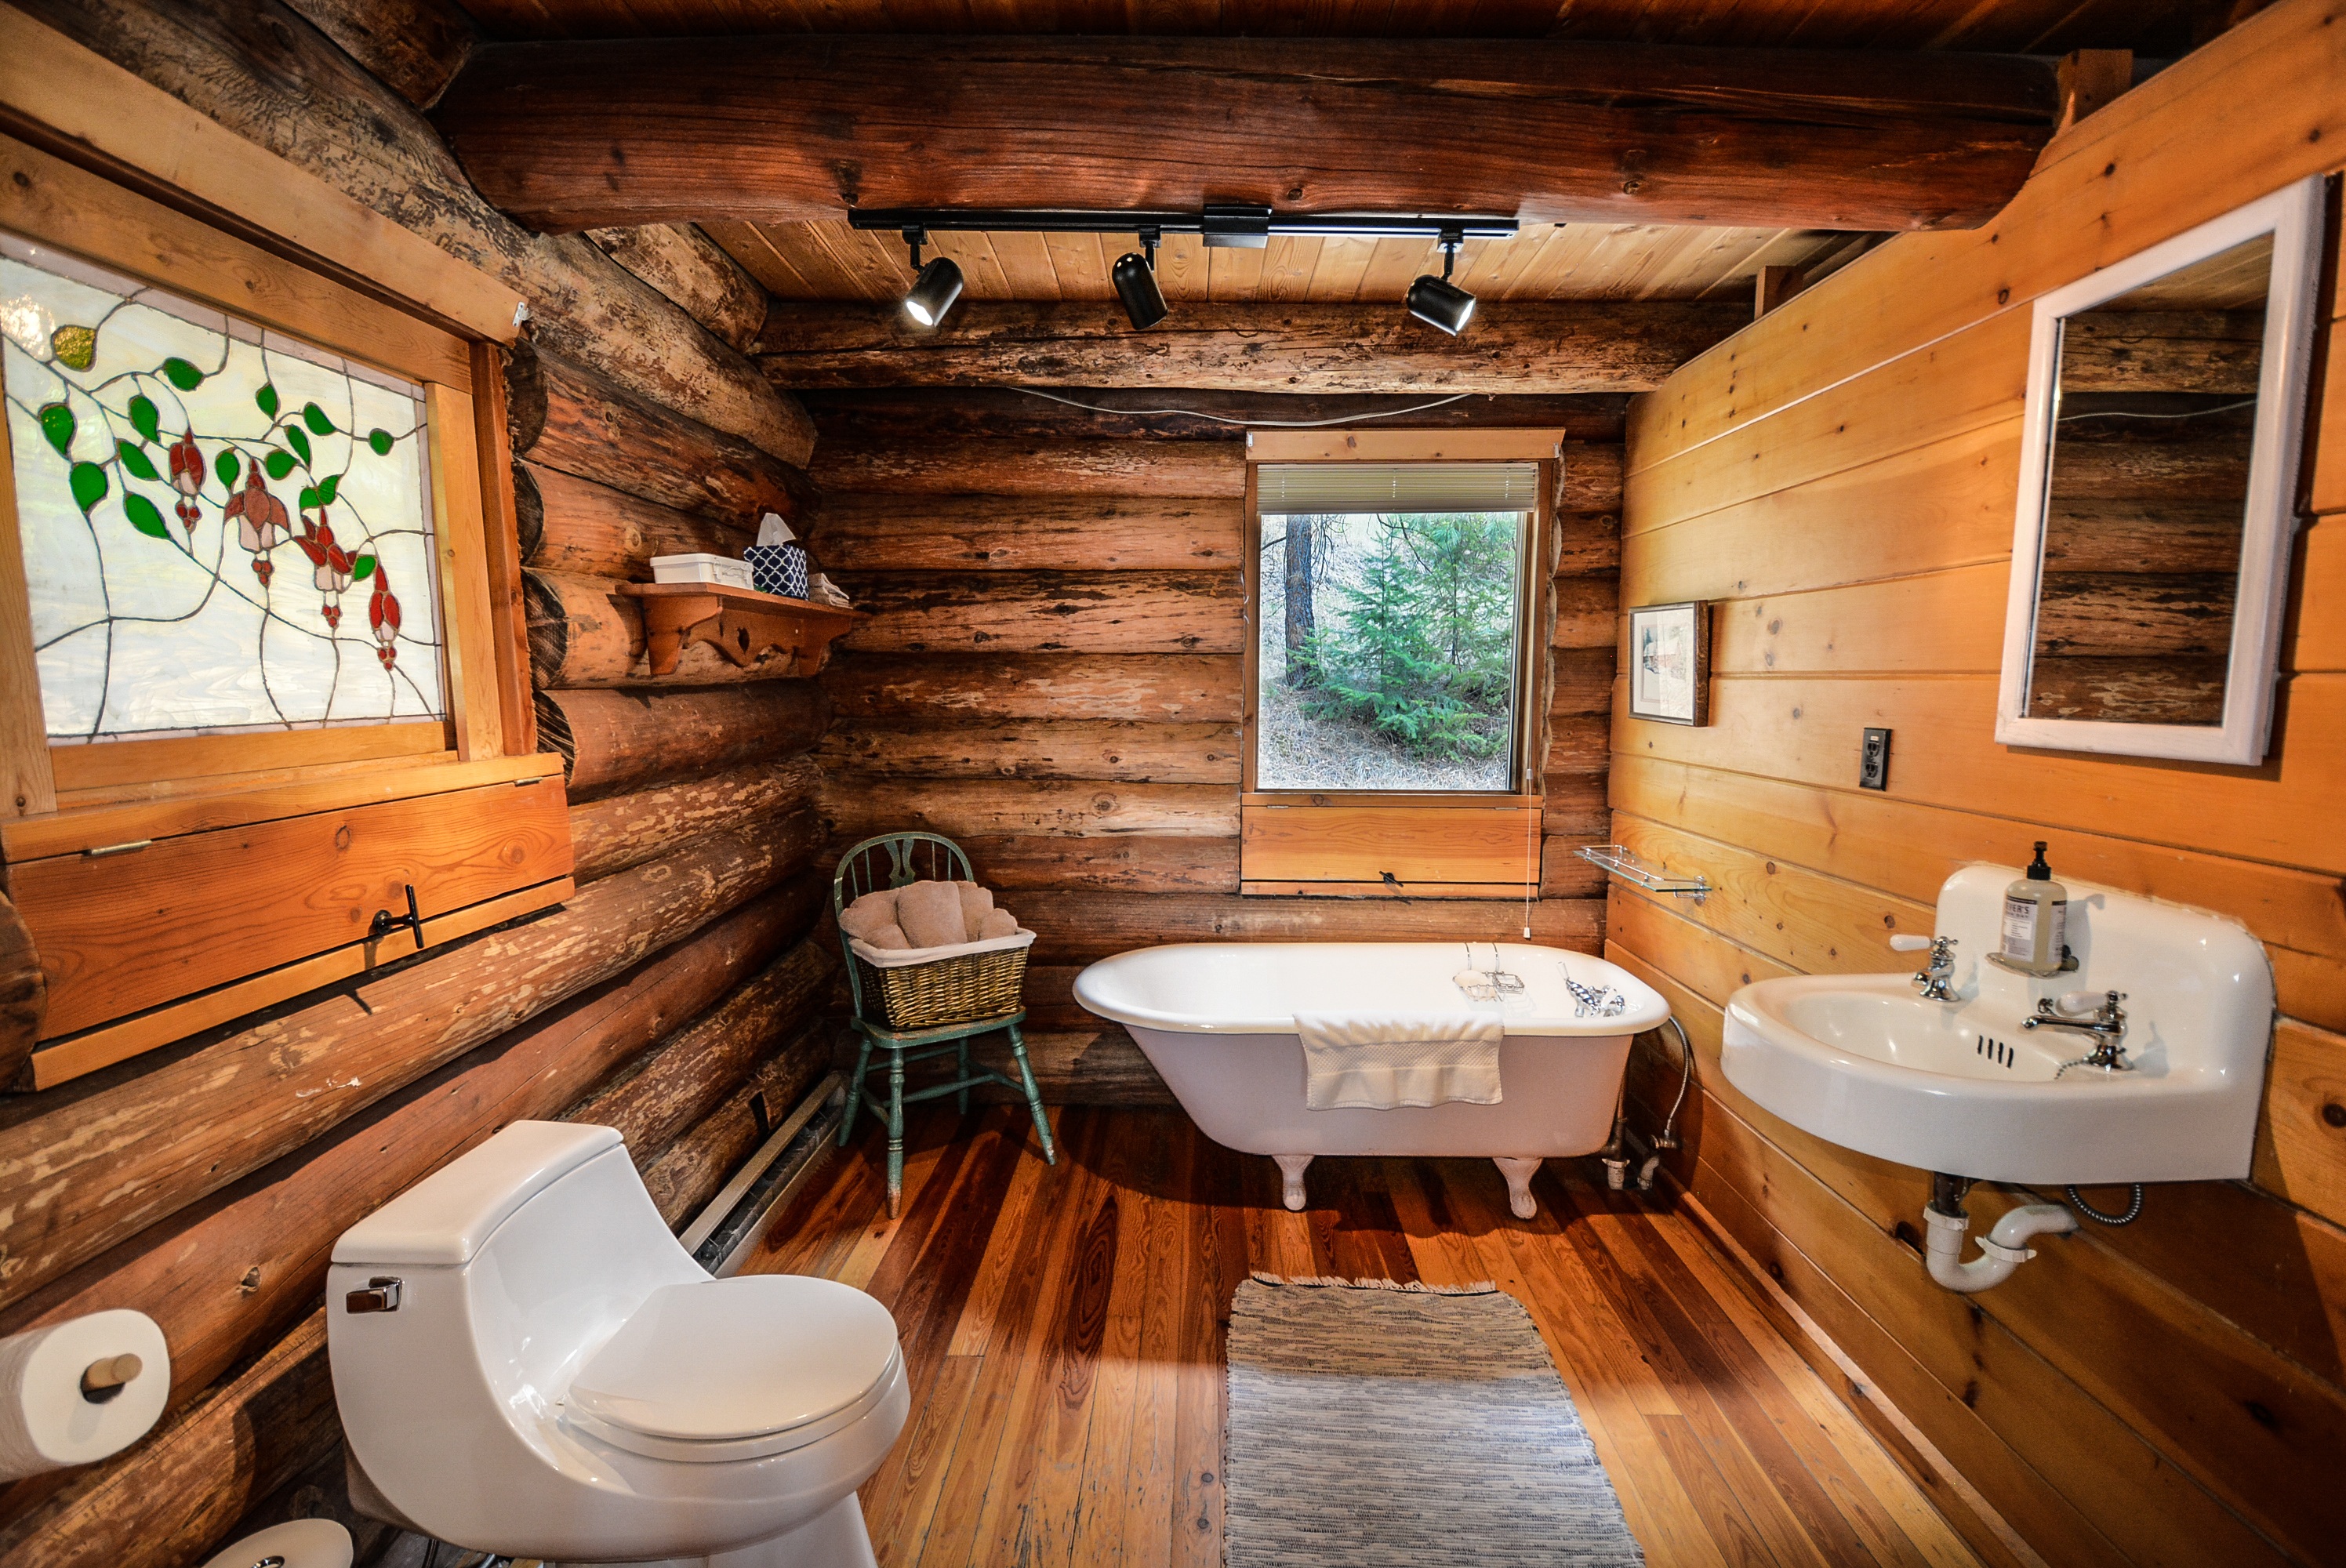
architecture, wood, farm, house, floor, home, country, rustic, vacation, rural, construction, log, cottage, kitchen, property, room, interior design, bathroom, design, farmhouse, tub, timber, bath, estate, log cabin, simple, pioneer, real estate, log home, clawfoot, claw foot